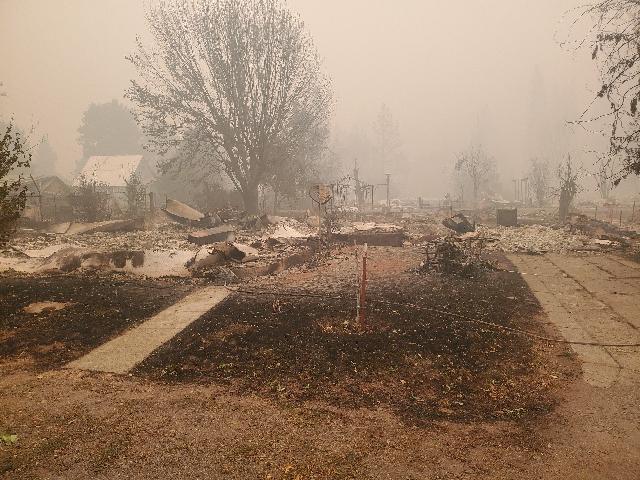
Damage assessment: destroyed